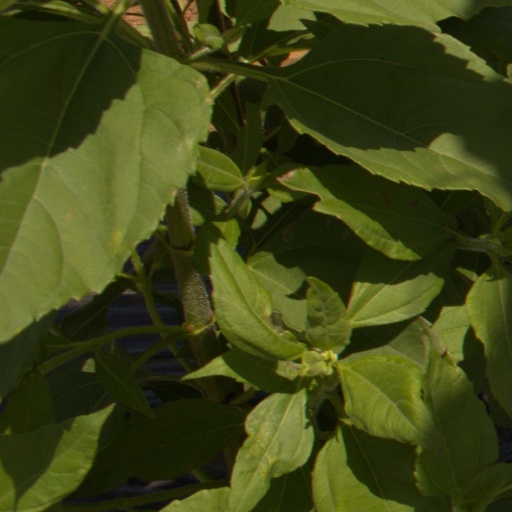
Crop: Jerusalem artichoke